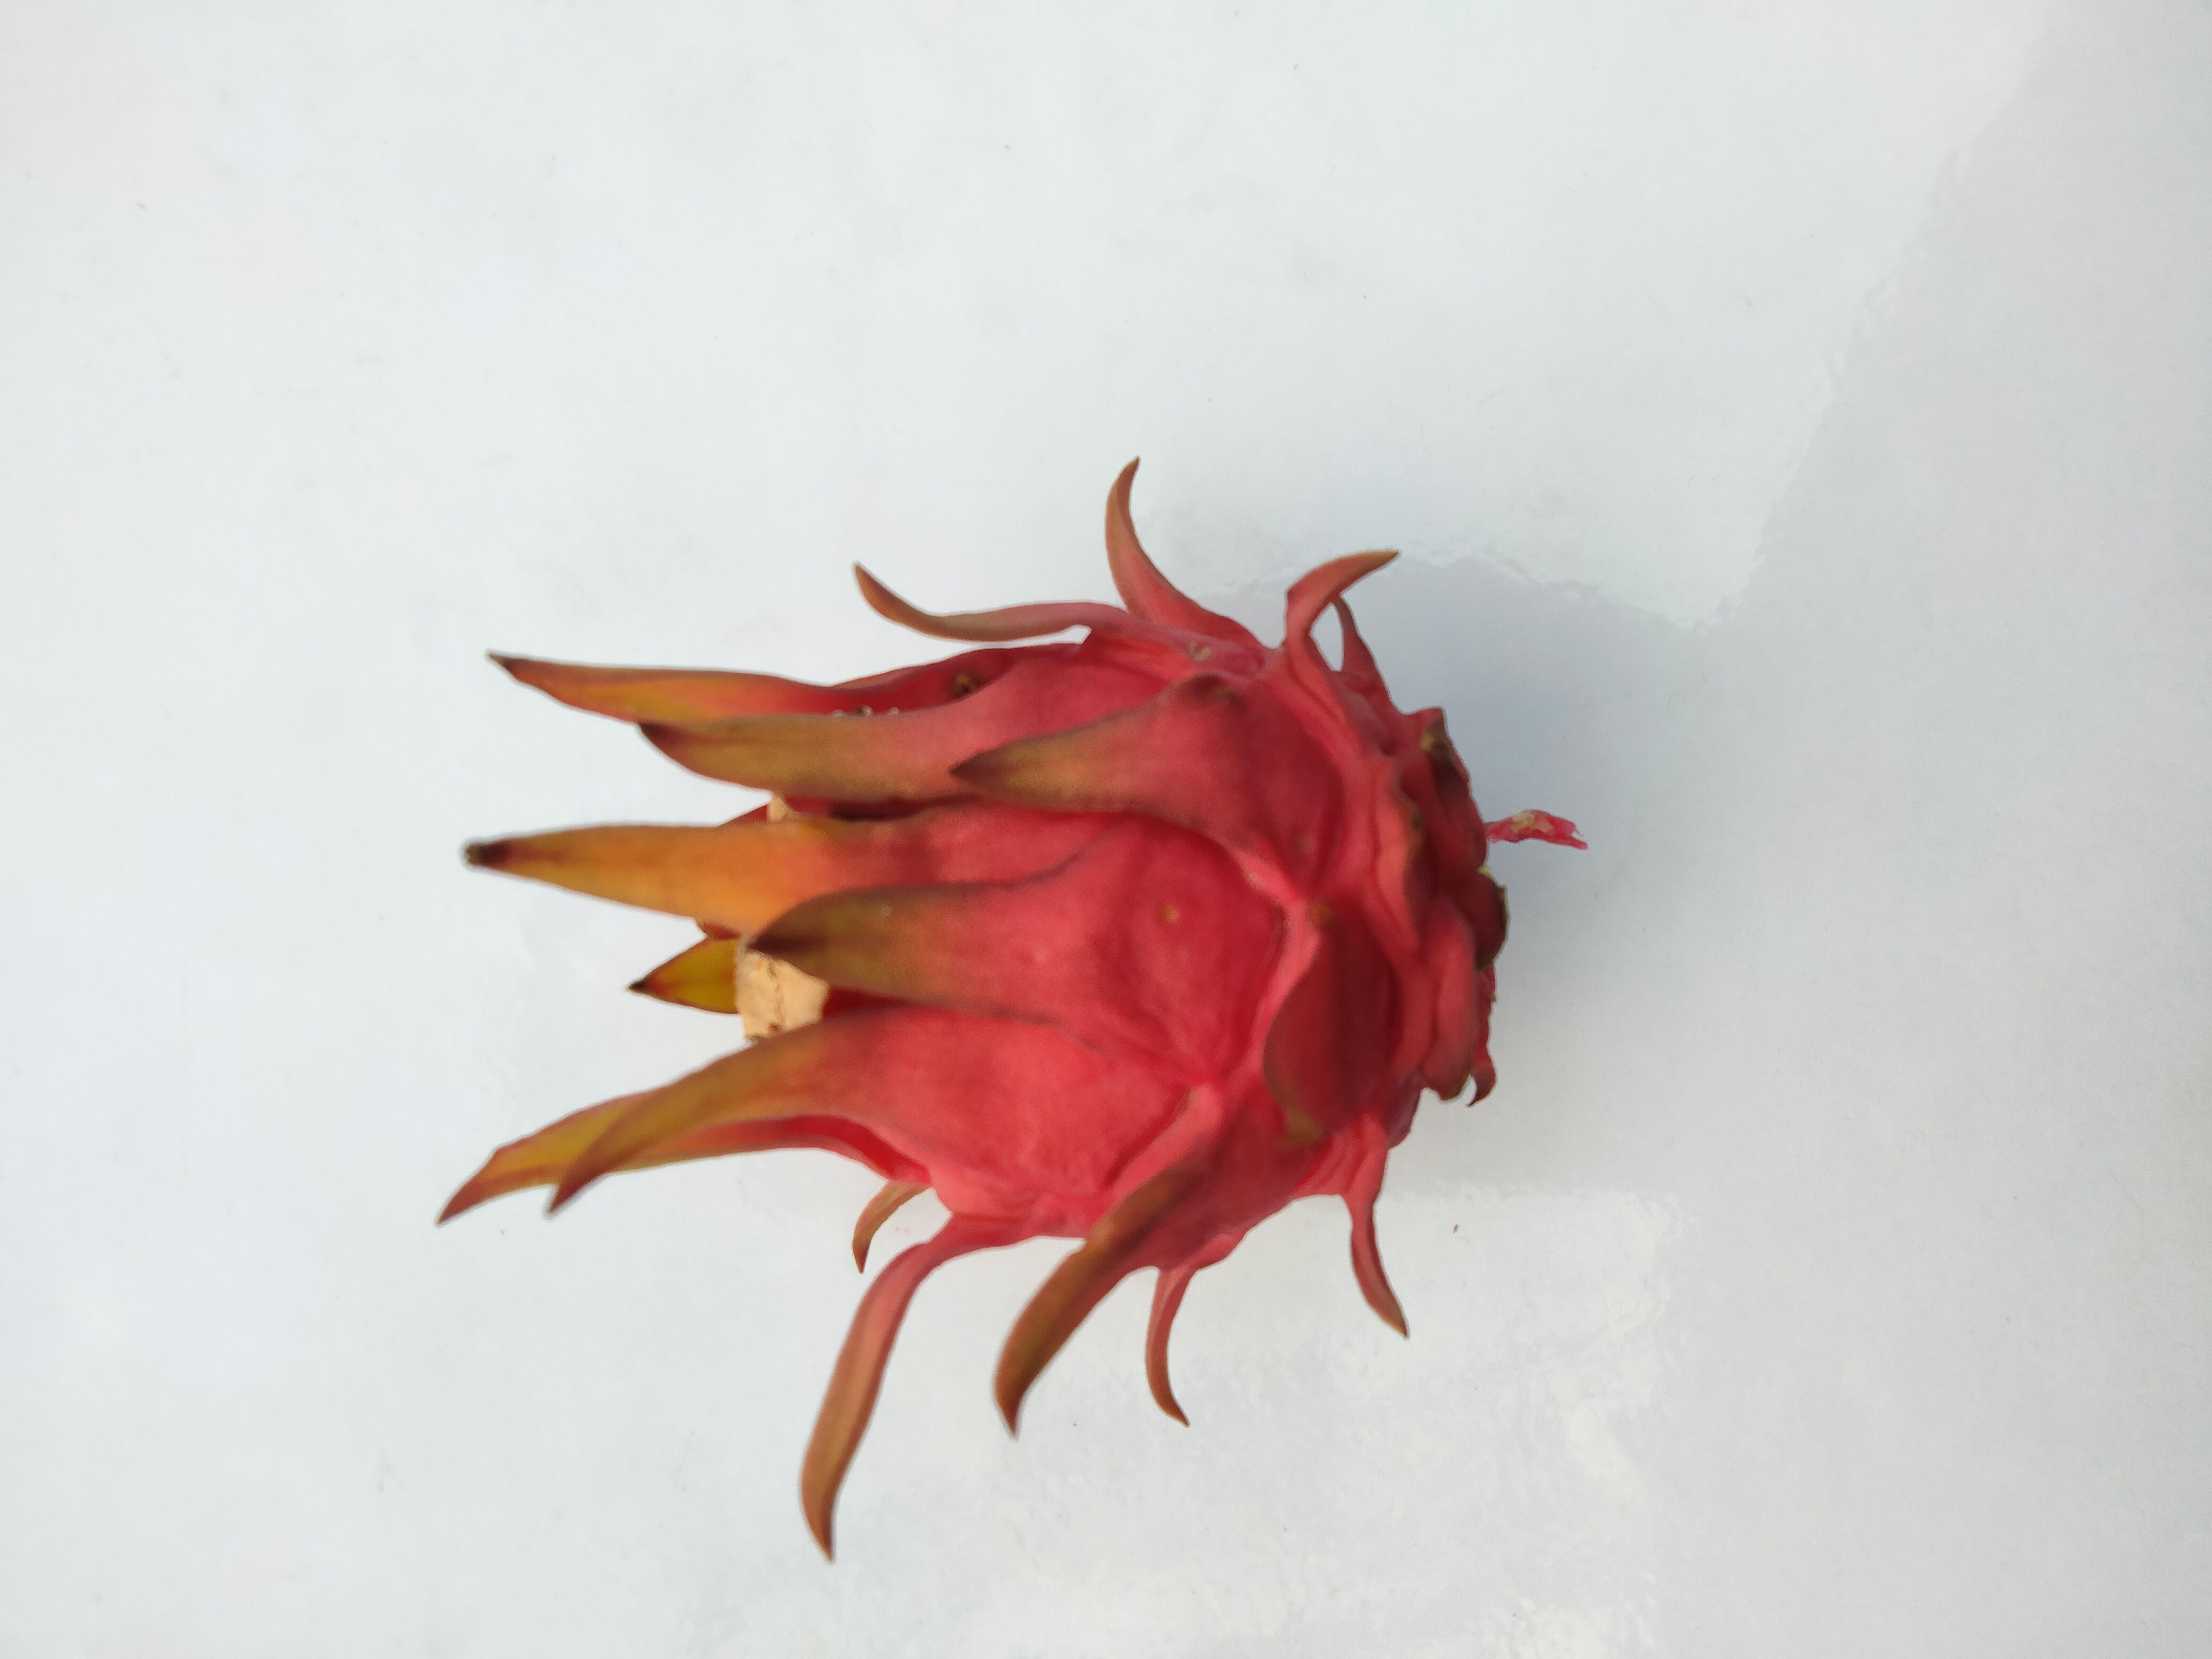
Label: Good fruit